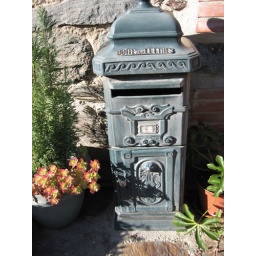
Our post box ,bought by our children as a present for our house when we moved to France